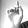
ASL letter: D